Francis Greville, 5th Earl of Warwick

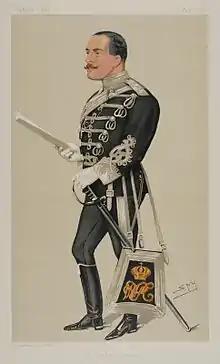
Francis Greville Vanity Fair 3 May 1890

He entered Parliament for Somerset East in an 1879 by-election, a seat he held until 1885, and later represented Colchester from 1888 to 1892. The following year, Greville succeeded his father in the earldom and entered the House of Lords.